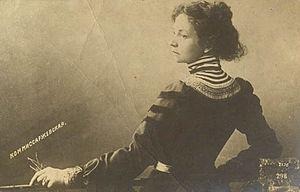
Vera Fiodorovna Komissarjevskaïa, née le 27 octobre 1864 à Saint-Pétersbourg et morte le 10 février 1910 lors d'une tournée à Tachkent, est une comédienne et tragédienne russe.